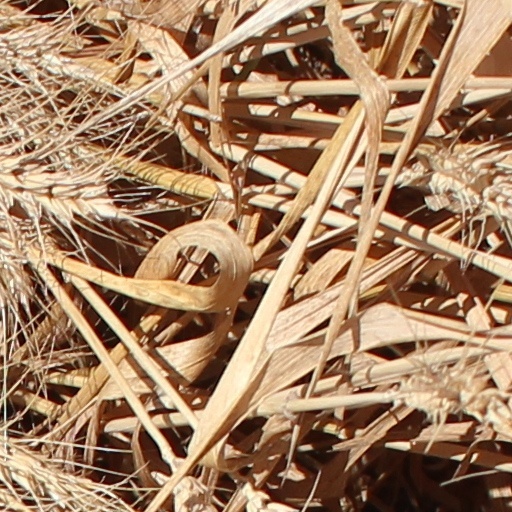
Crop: wheat